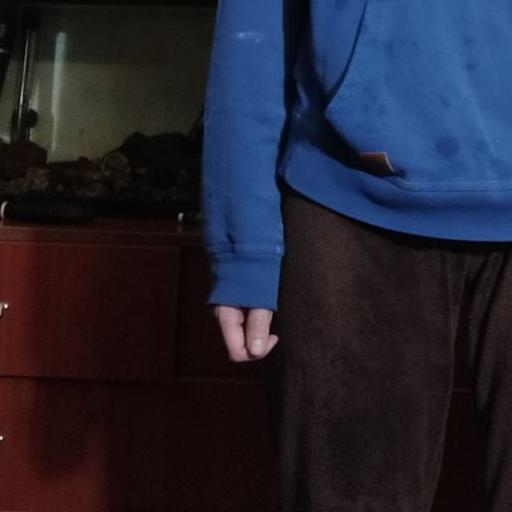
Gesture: no_gesture